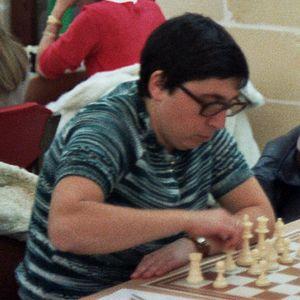
Ljuba Kristol est une joueuse d'échecs soviétique puis israélienne née le 26 mai 1944 à Leningrad, double championne du monde féminine d'échecs par correspondance et maître international féminin depuis 1989.